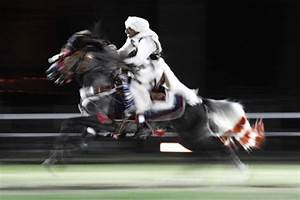
Label: cavallo